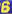
Number: 6